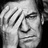
Emotion: sad